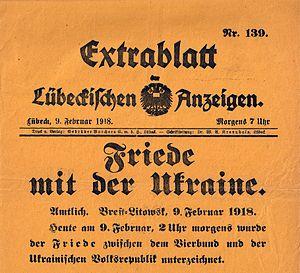
L'Ukraine est un État d'Europe orientale, le deuxième d'Europe par sa superficie. Elle est bordée par la mer Noire et la mer d'Azov au sud, frontalière avec la Russie au nord-est et à l'est, avec la Biélorussie au nord, avec la Pologne à l'ouest-nord-ouest, avec la Slovaquie et la Hongrie à l'ouest et avec la Roumanie et la Moldavie au sud-ouest.
Le traité de Brest-Litovsk entre les Empires centraux et l’Ukraine, dit aussi traité de paix de Brest-Litovsk du 9 février 1918, a été négocié entre les diplomates des Empires centraux et les représentants de la jeune République populaire ukrainienne. Ce traité de paix met un terme à la guerre entre l'Ukraine, alors engagée dans un processus devant aboutir à l'indépendance, et les Empires centraux. Conclu à l'insu des négociateurs russes, le traité aboutit à la reconnaissance de l'indépendance de l'Ukraine. Cependant, l'évolution de la situation militaire sur le front de l'Ouest, ainsi que le rapide écroulement de la République populaire ukrainienne obligent l’Allemagne et l’Autriche-Hongrie, principaux intéressés à la paix avec l'Ukraine, à intervenir militairement dans le pays. Paix de victoire, ce traité est rendu caduc par l'armistice de Rethondes, obligeant le Reich à dénoncer l'ensemble des traités signés au cours de l'année 1918.